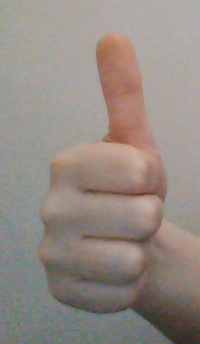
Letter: aleff